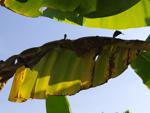
Label: segatoka